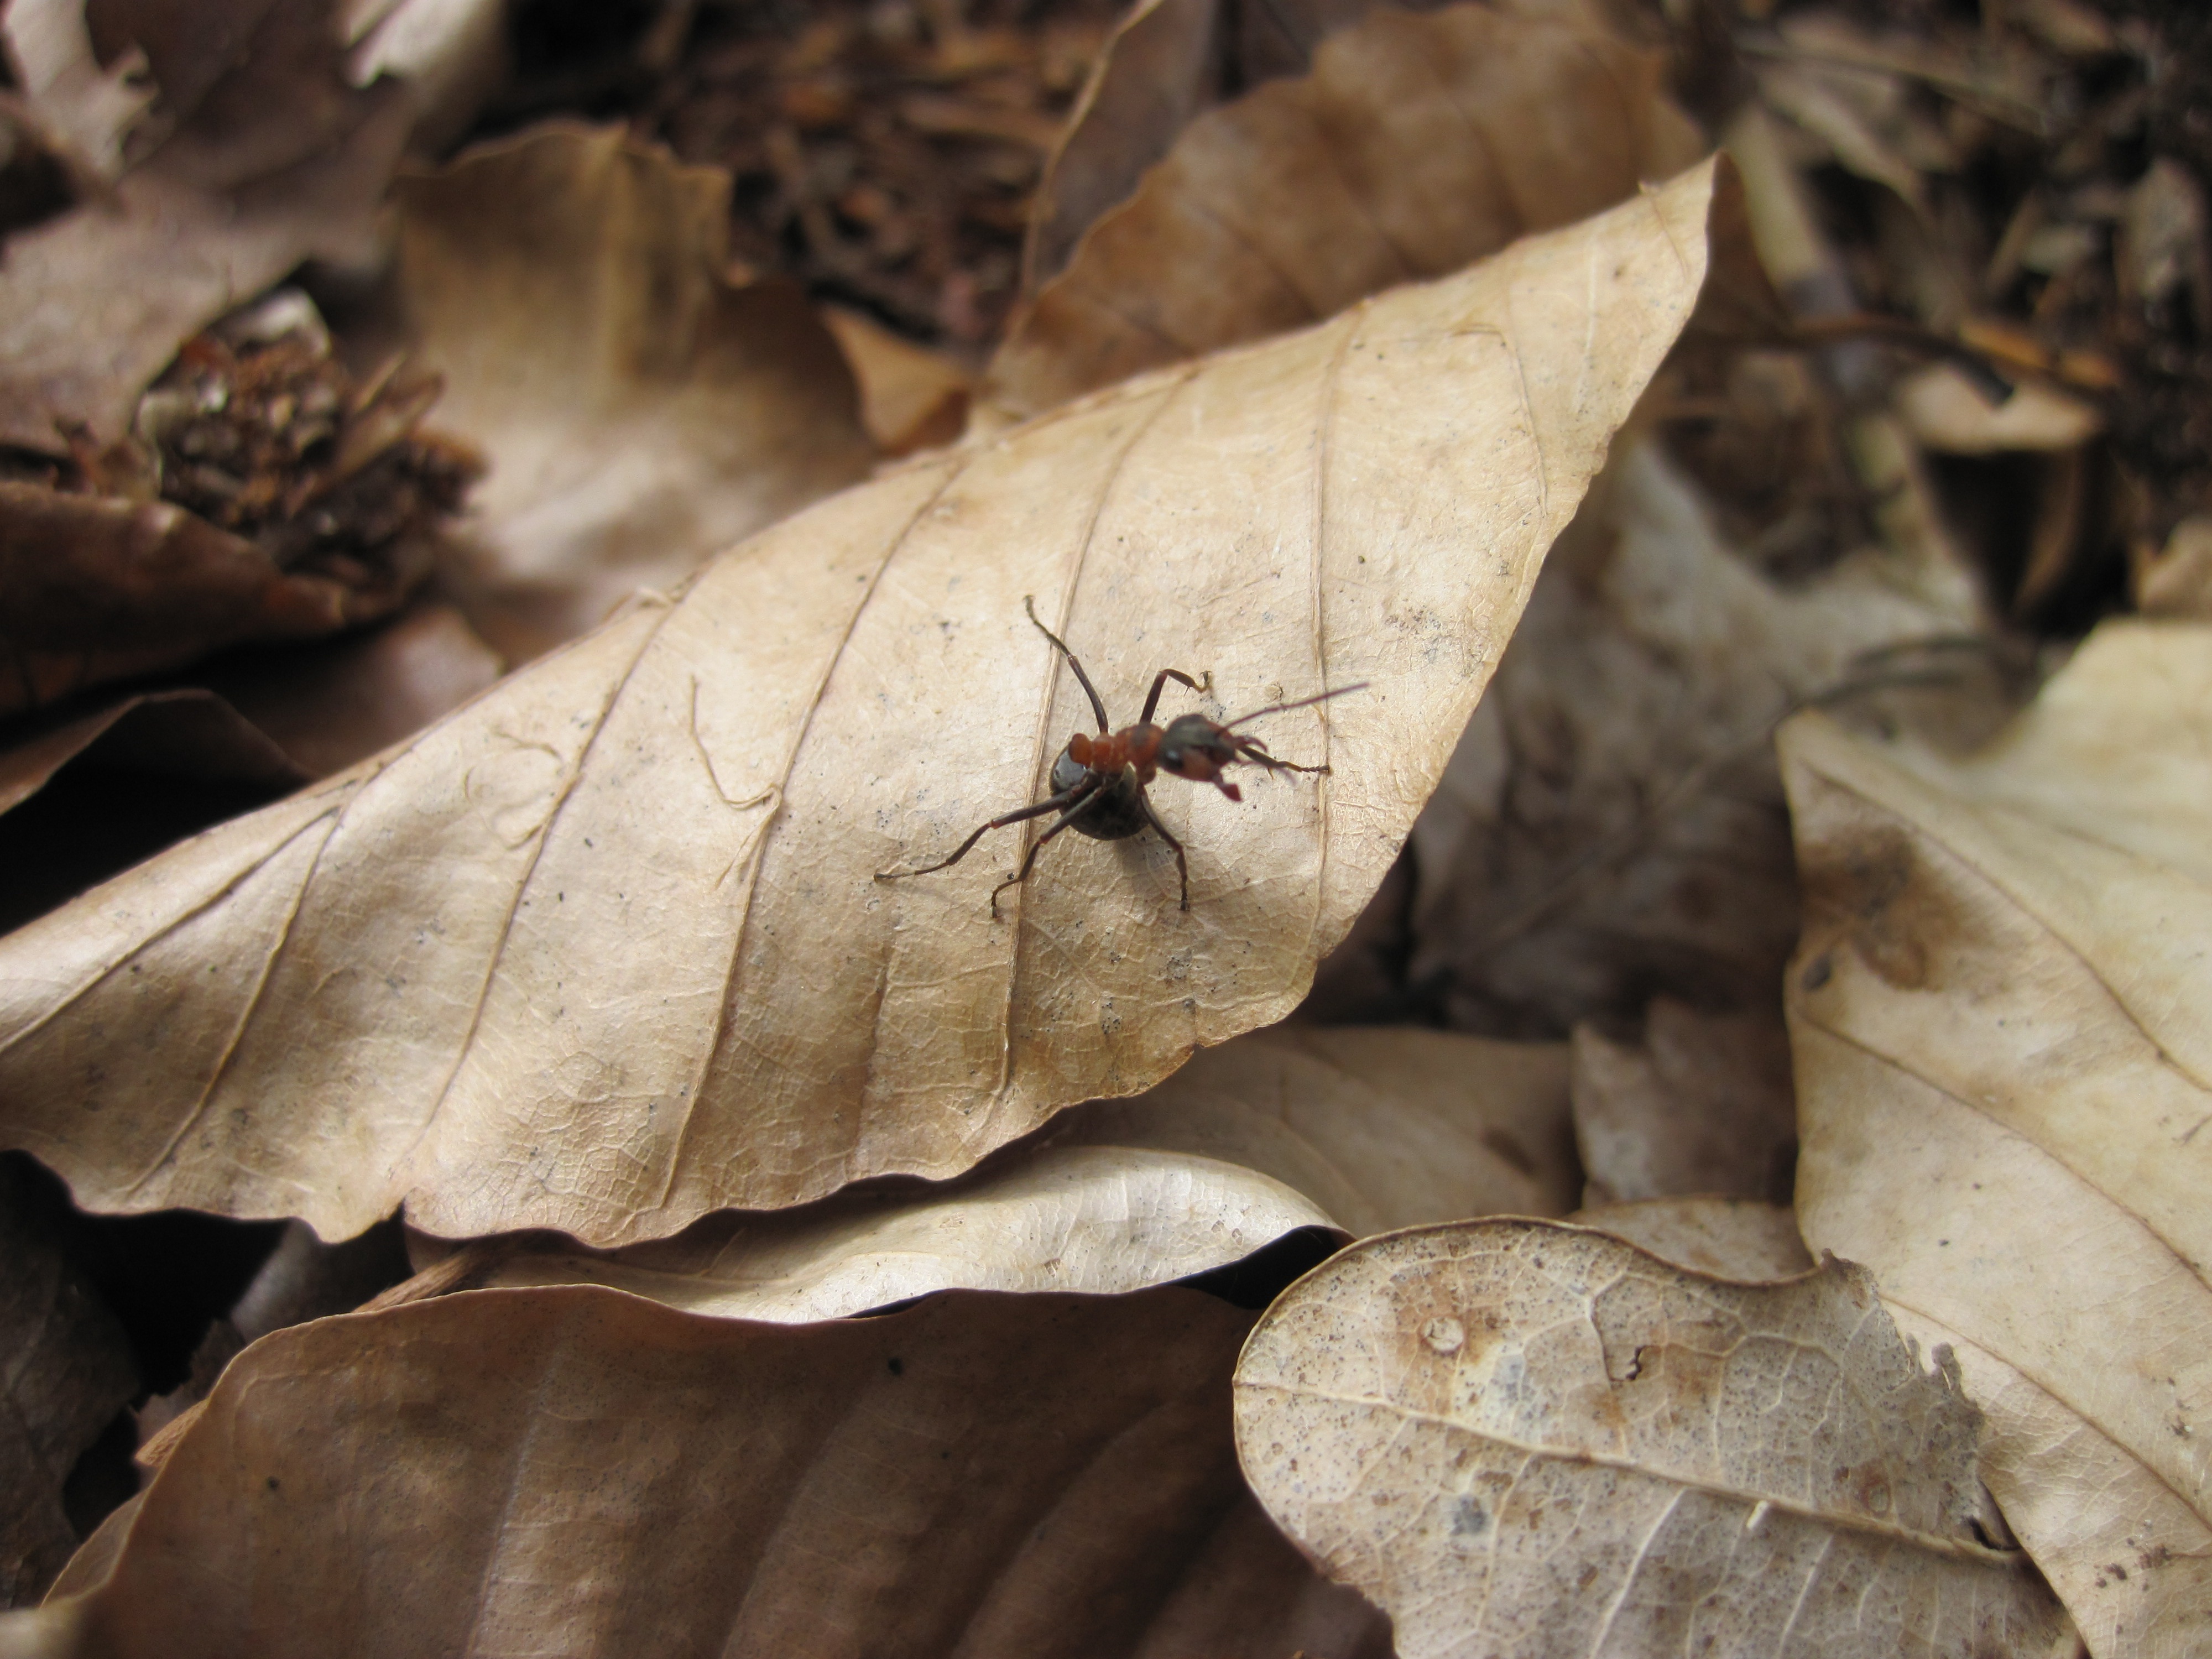
nature, forest, branch, wood, leaf, flower, wildlife, insect, autumn, botany, moth, butterfly, close, flora, fauna, invertebrate, close up, leaves, tiny, ant, macro photography, moths and butterflies, bombycidae